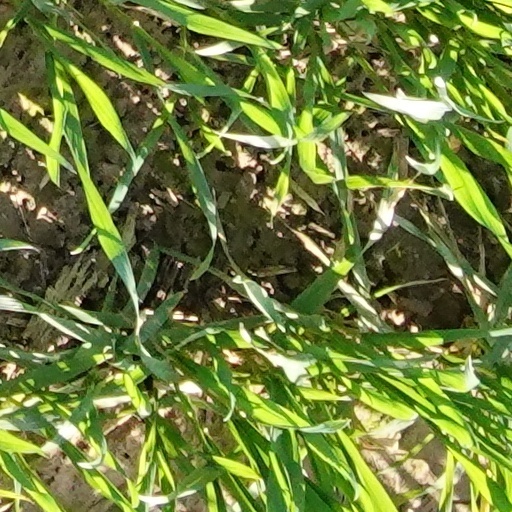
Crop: wheat